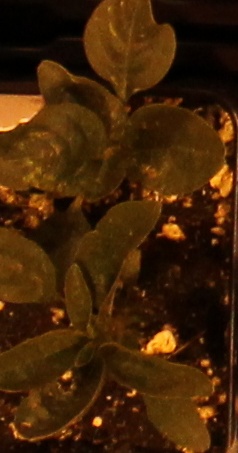
Label: Waterhemp